New Book of Tang

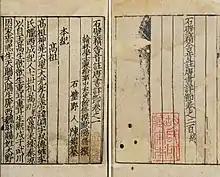
Southern Song edition of the "Book of Tang" edited and annotated by Chen Jian 陳鑒

The New Book of Tang, generally translated as the "New History of the Tang" or "New Tang History", is a work of official history covering the Tang dynasty in ten volumes and 225 chapters. The work was compiled by a team of scholars of the Song dynasty, led by Ouyang Xiu and Song Qi.